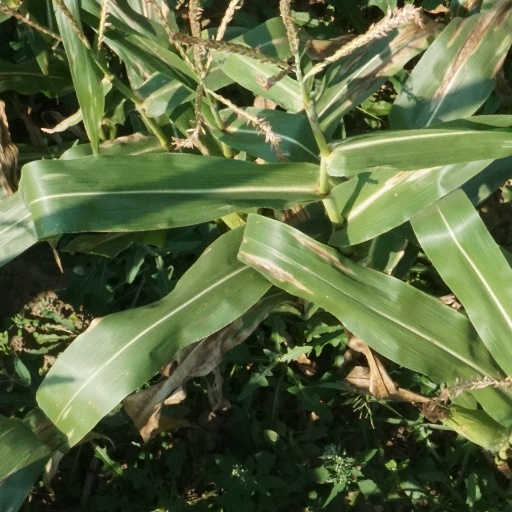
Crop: maize; corn